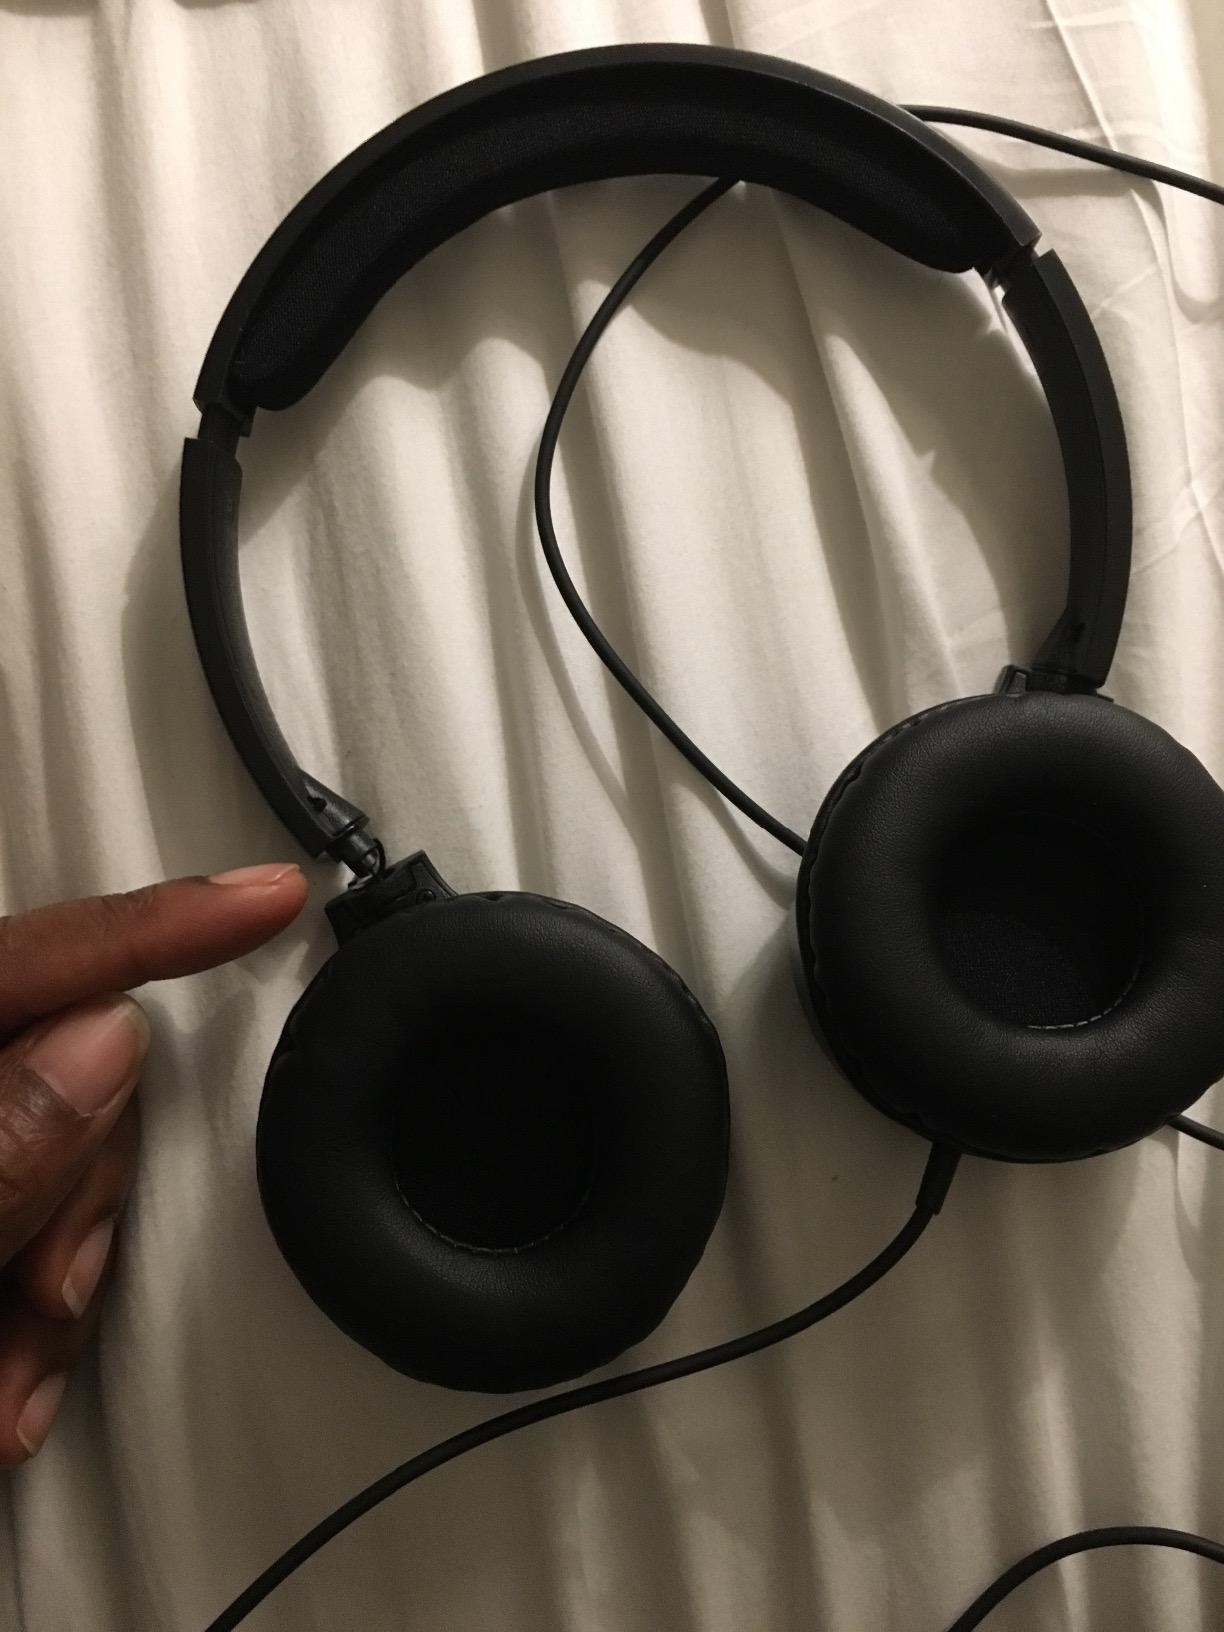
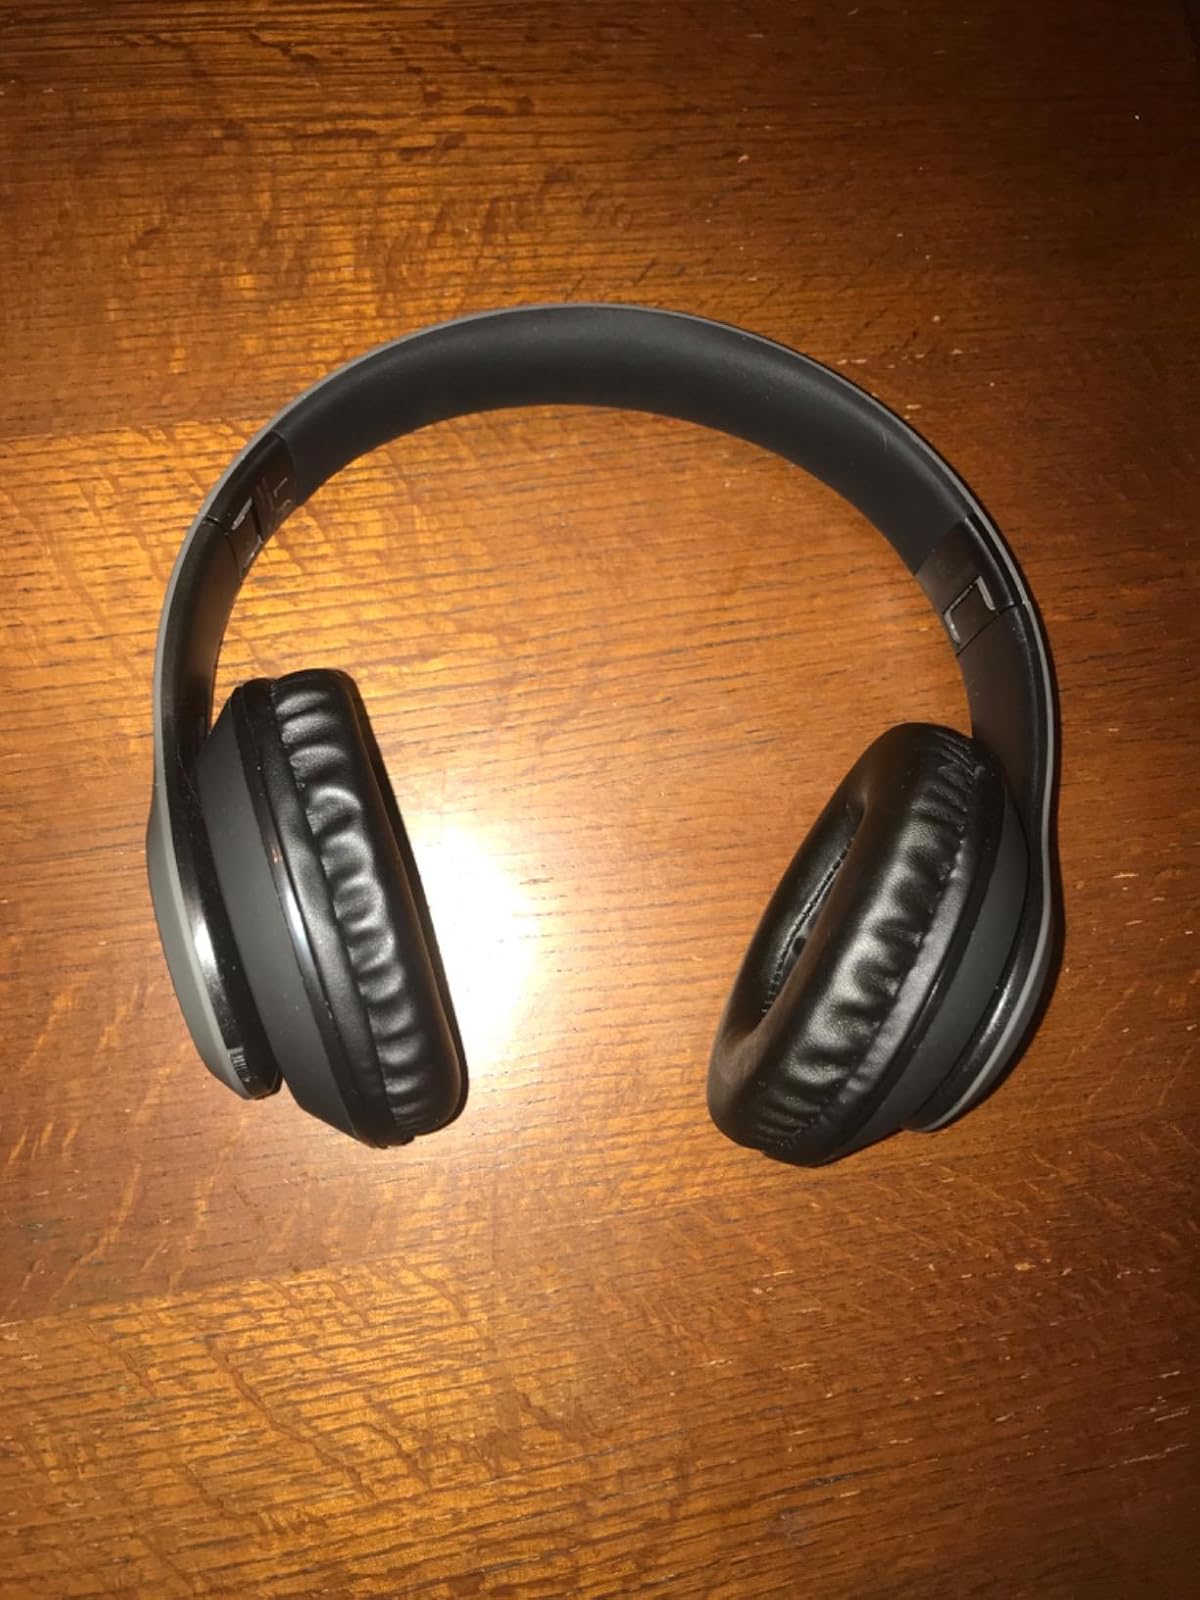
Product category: headphones
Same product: no